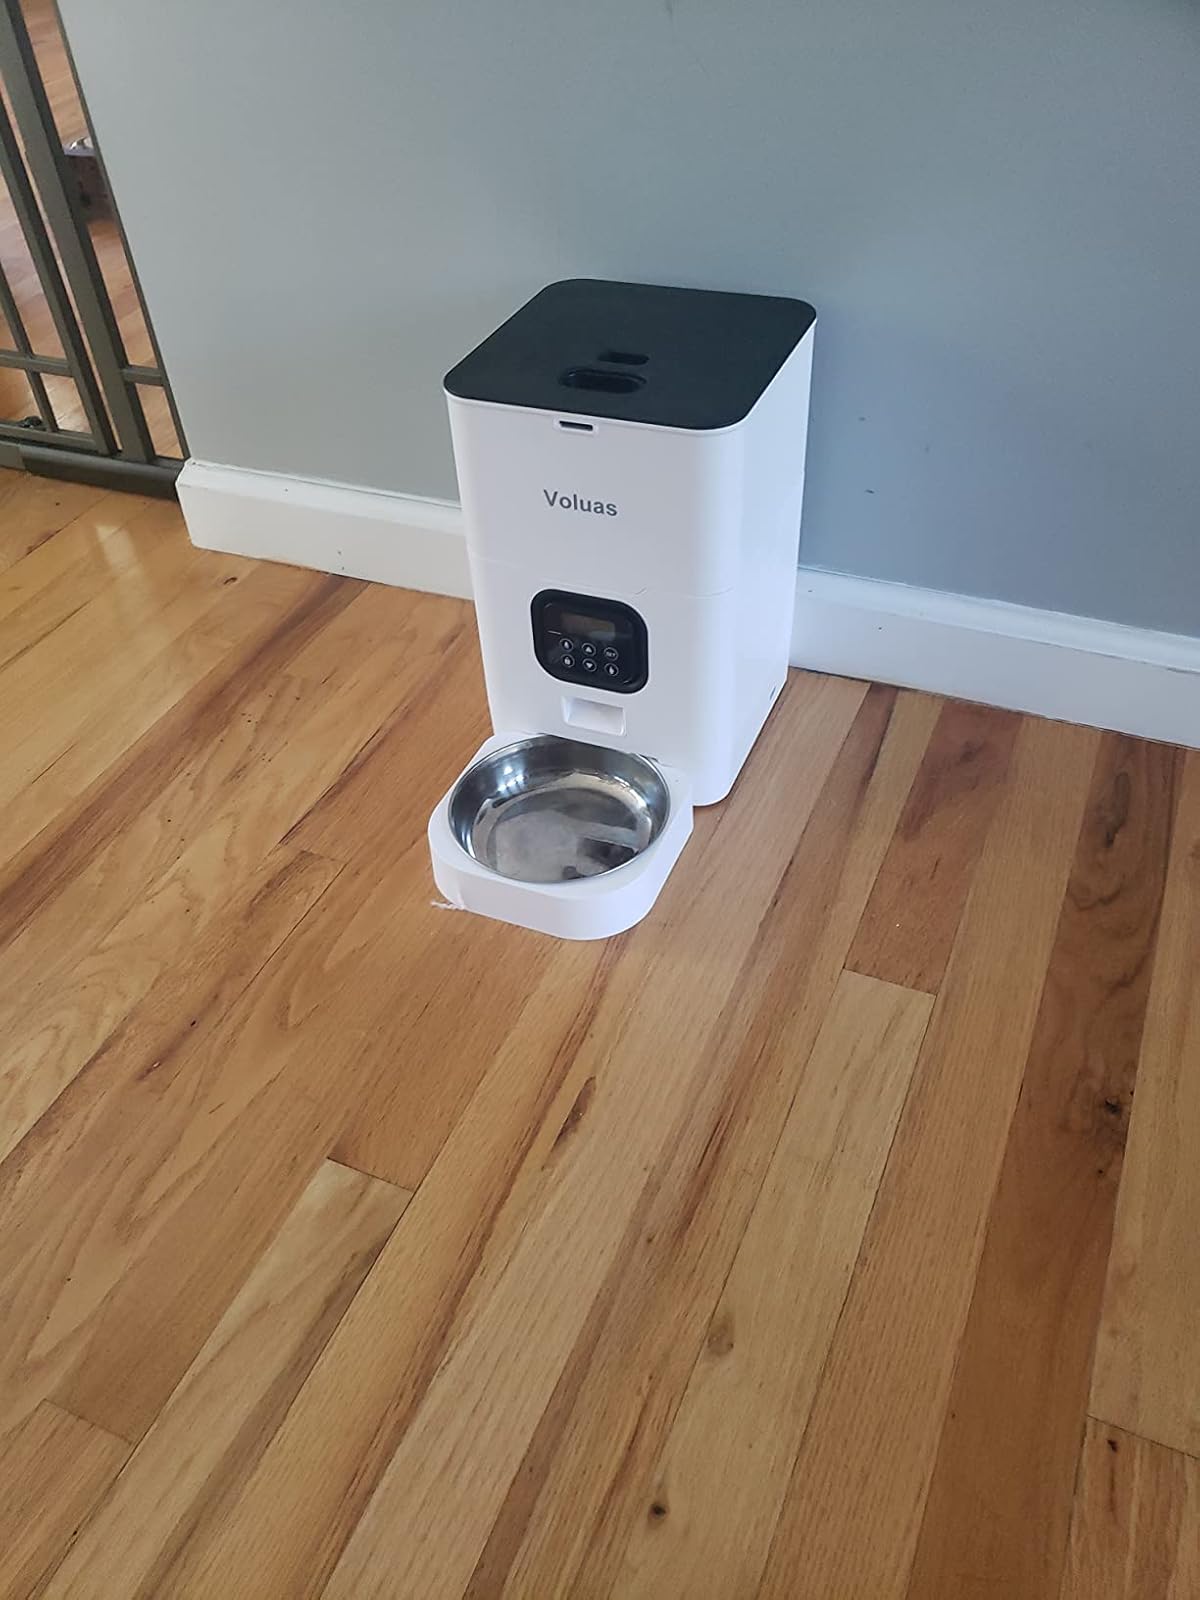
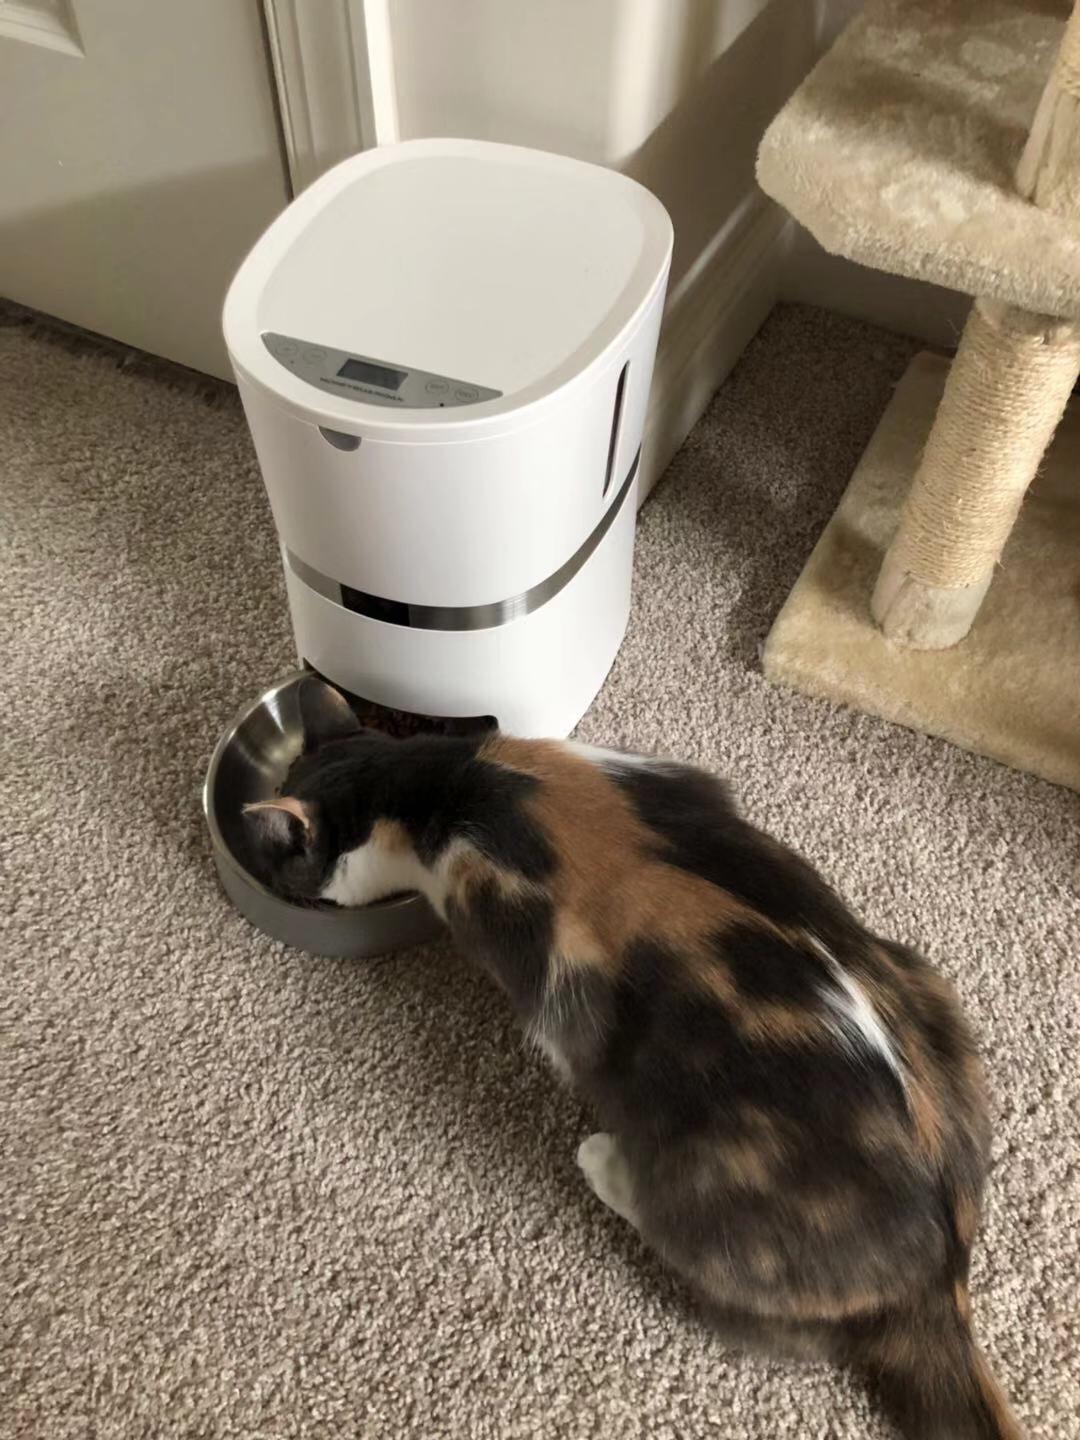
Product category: items_feeder
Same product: no